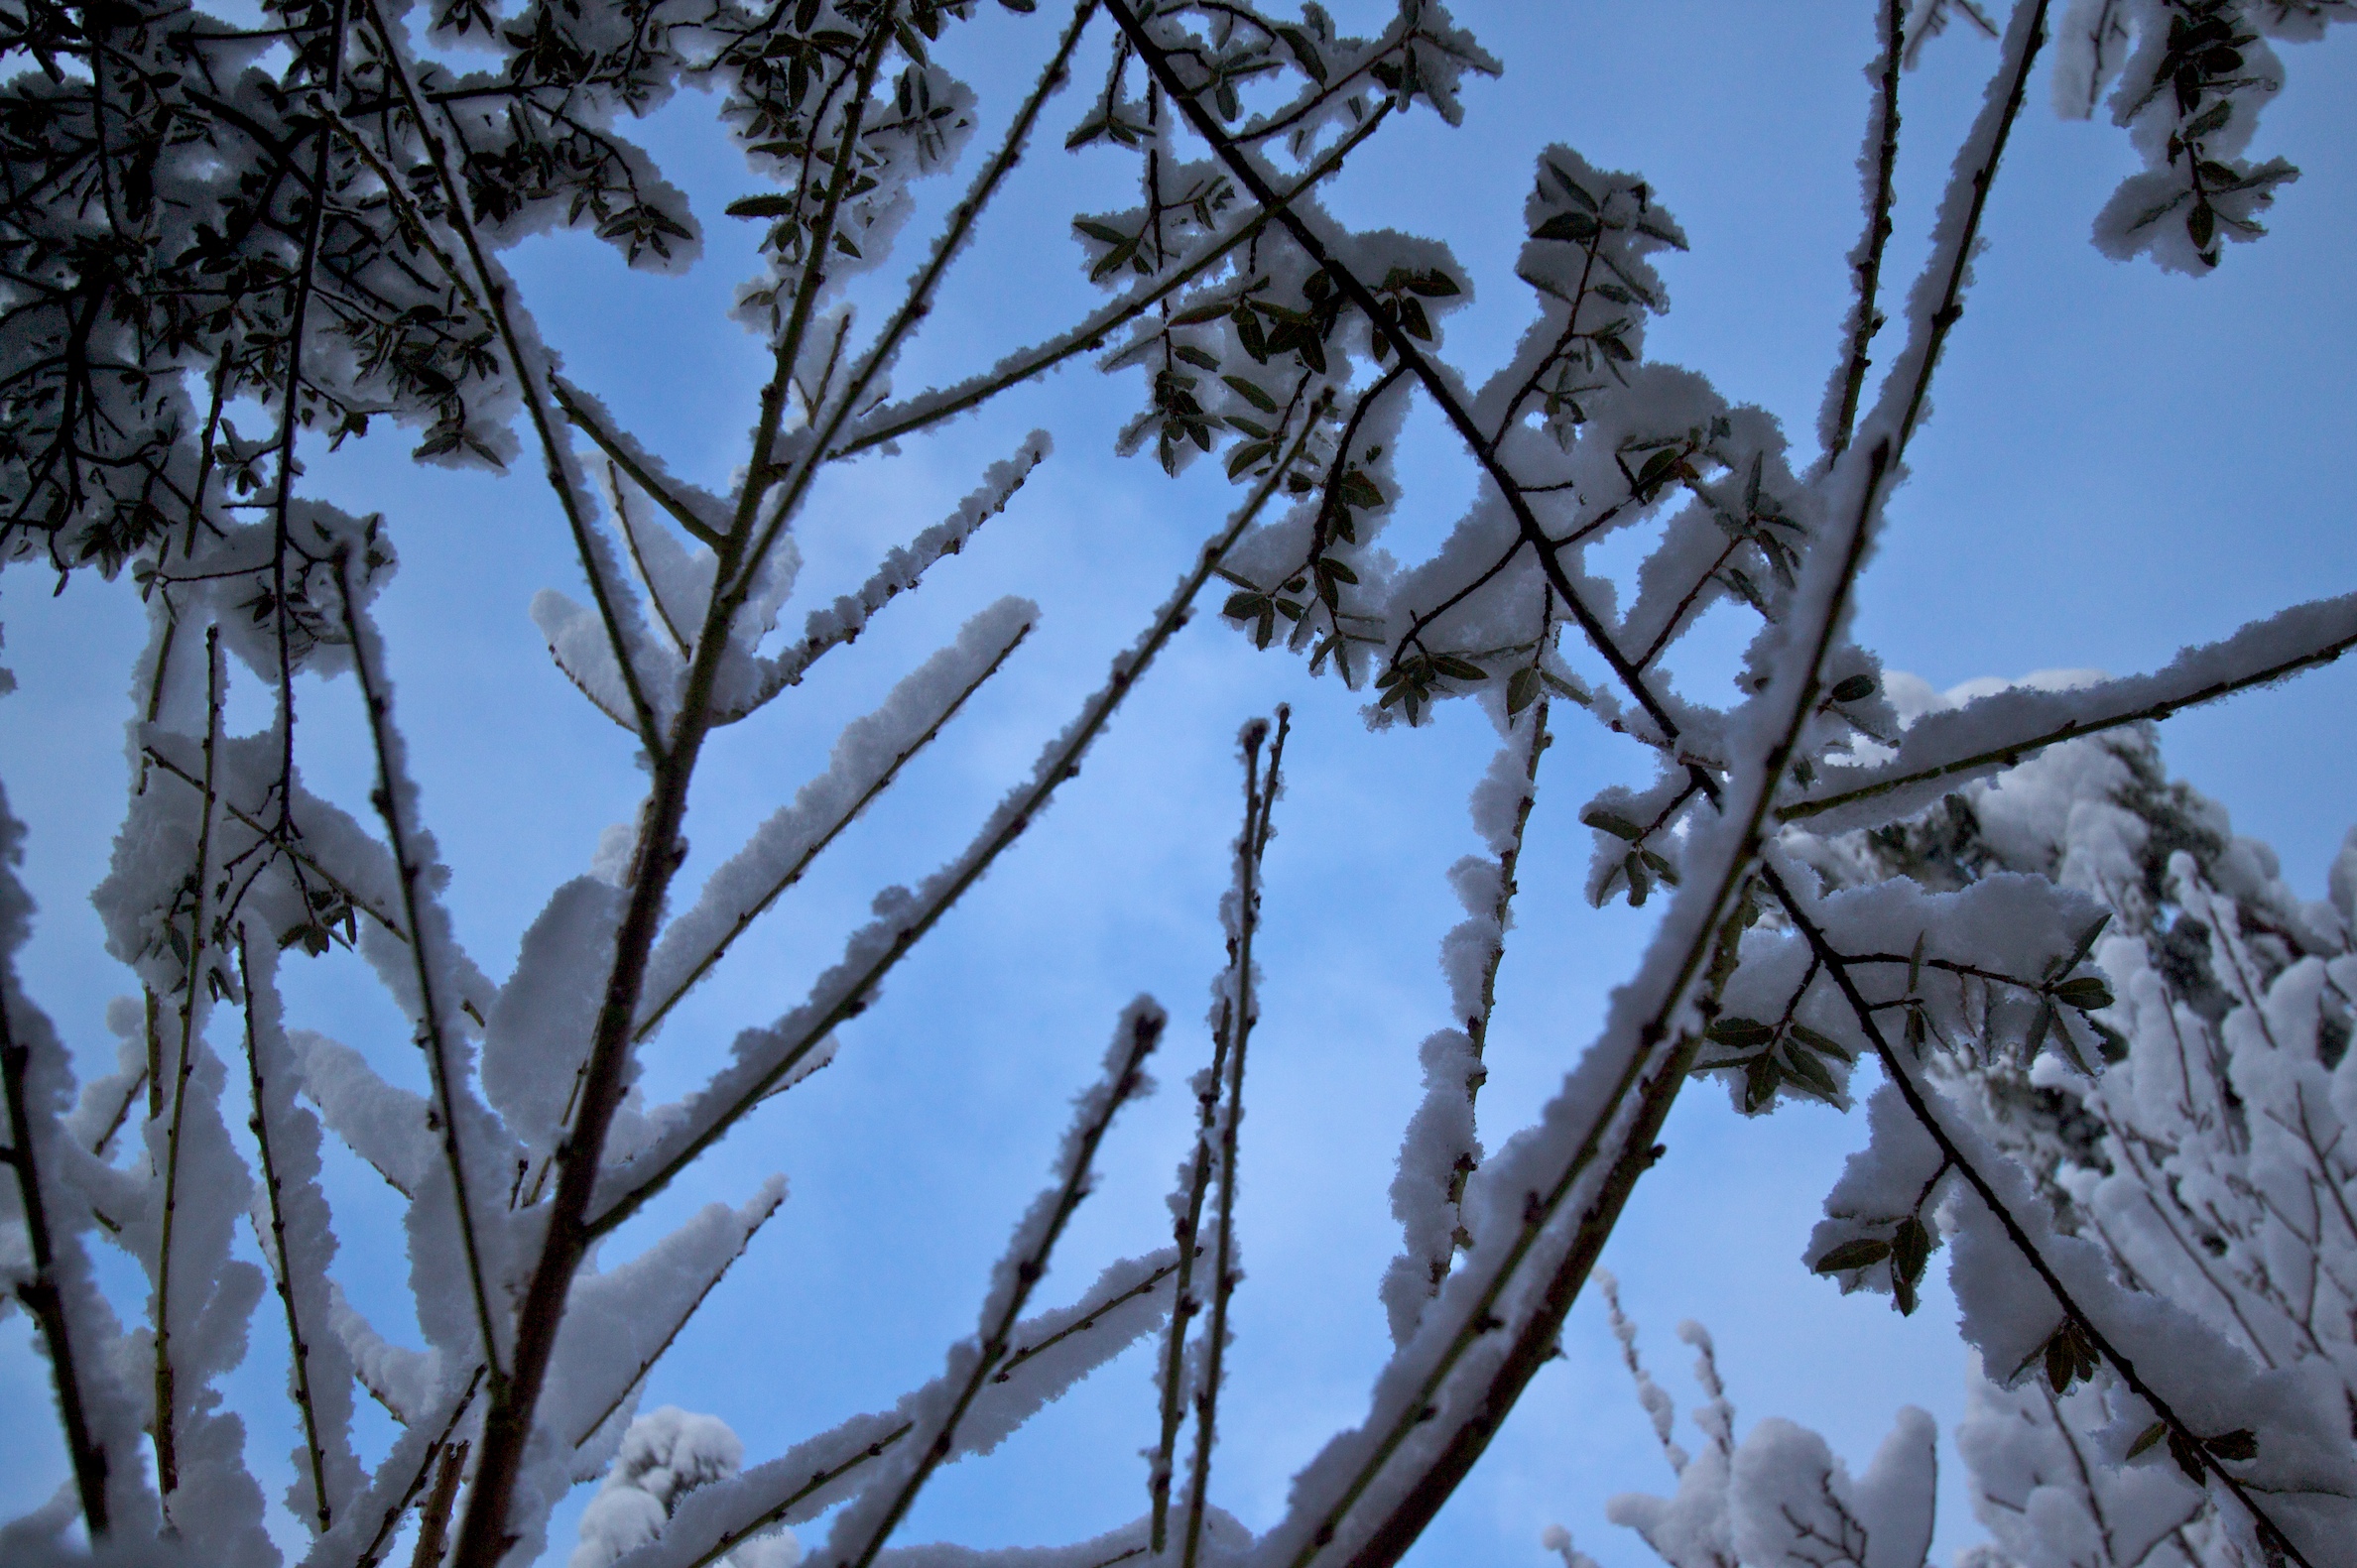
tree, nature, forest, branch, snow, winter, plant, sky, sunlight, leaf, flower, frost, spring, weather, season, twig, freezing, woody plant